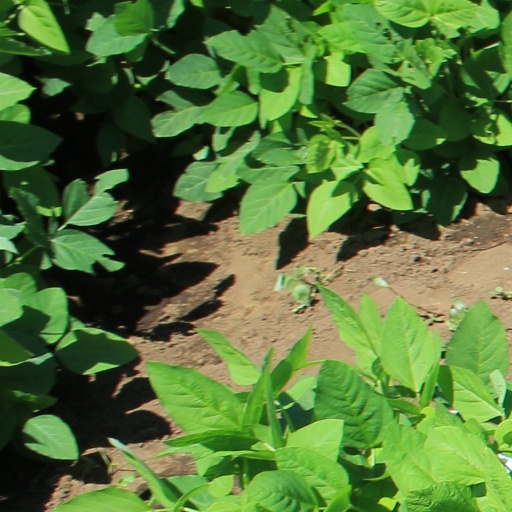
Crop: soybean